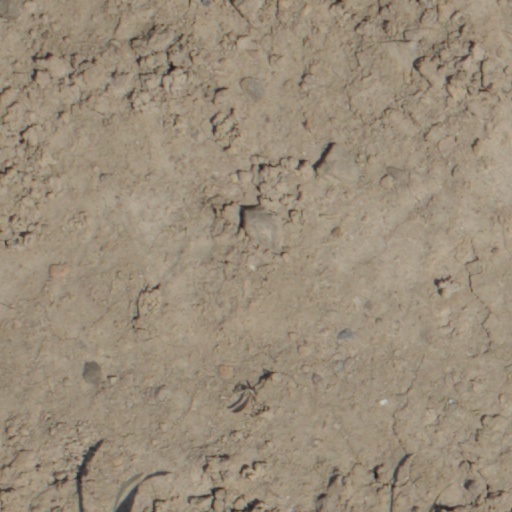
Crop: wheat